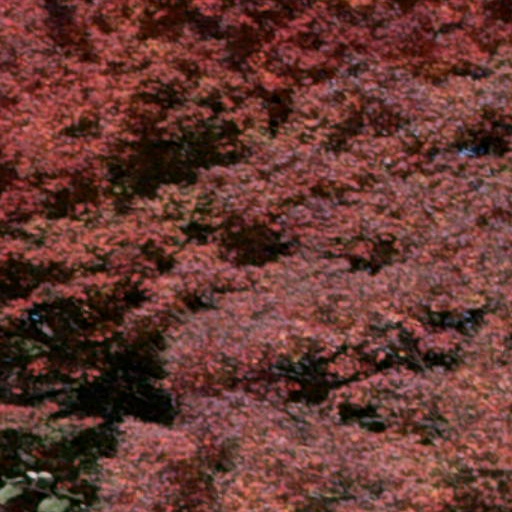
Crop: cassava